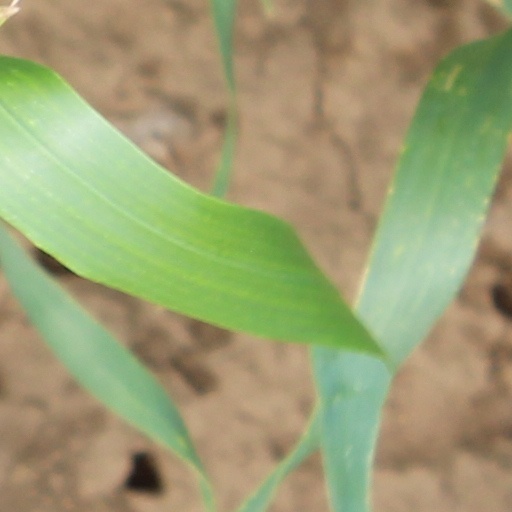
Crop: wheat